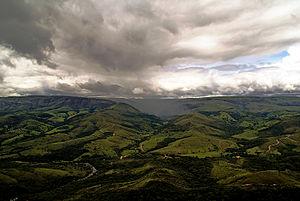
Les parcs nationaux du Brésil, au nombre de 70, sont un réseaux d'aires protégées gérées par l'Institut Chico Mendes.
Cet article recense les sites inscrits au patrimoine mondial au Brésil.